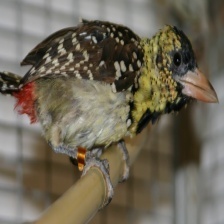
Species: D-ARNAUDS BARBET
Scientific name: TRACHYPHONUS DARNAUDII